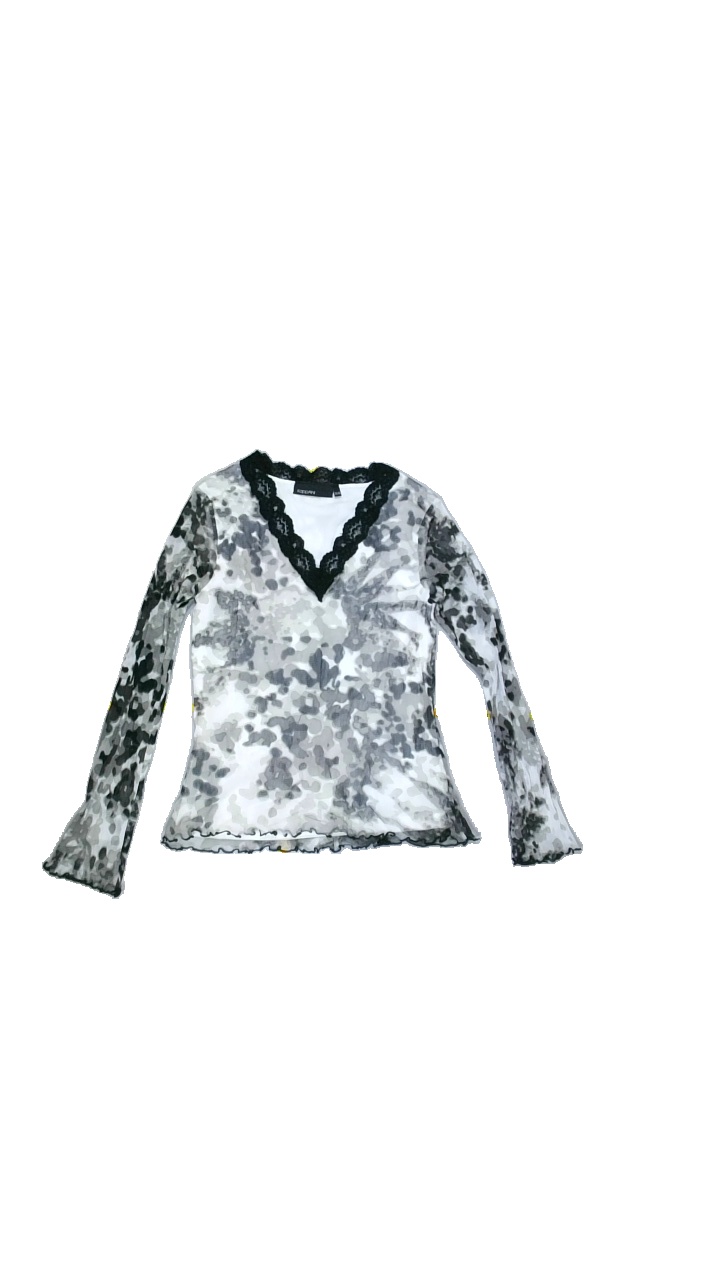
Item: Blouse (Ladies)
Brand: Kappahl
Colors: Multicolor, White, Black, Grey
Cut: Regular, V-collar
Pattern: Other
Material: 100%polyester
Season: Spring
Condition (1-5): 5
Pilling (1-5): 5
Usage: Reuse
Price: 50-100